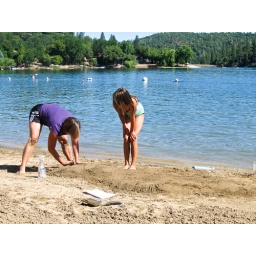
Moving in the sand and setting the foundation for our entry in the sand building contest